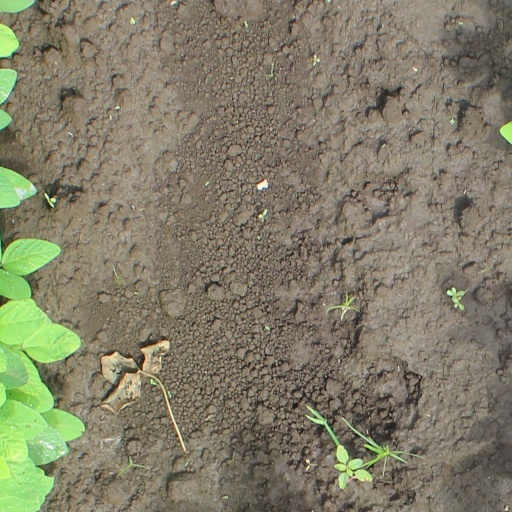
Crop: soybean